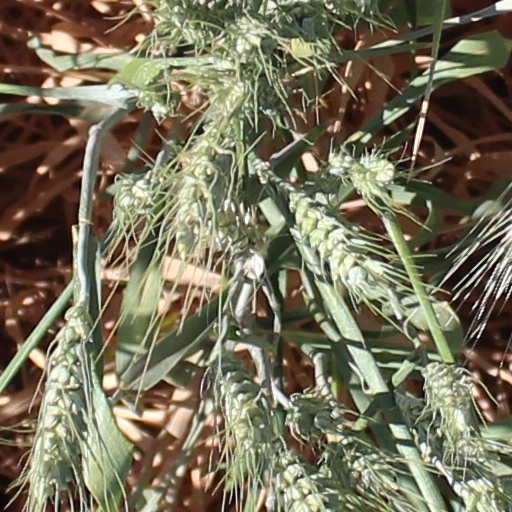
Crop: wheat